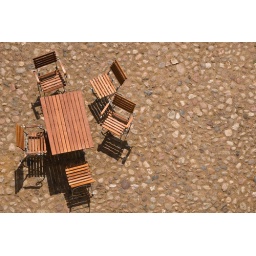
A group of chairs around a table at the castle of Lenzen